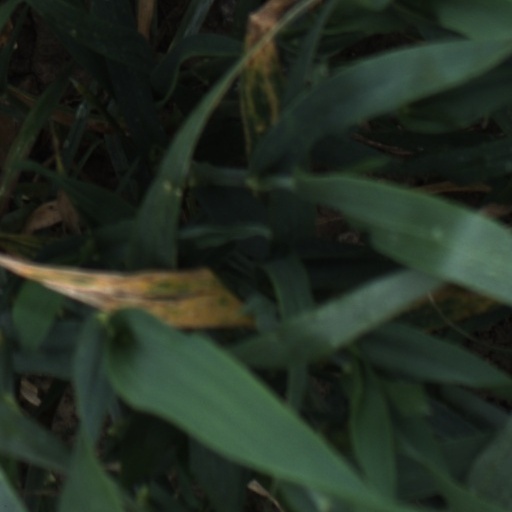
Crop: wheat